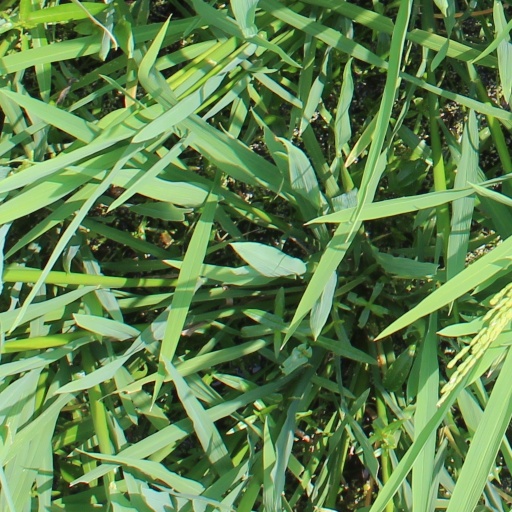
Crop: rice